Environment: lab
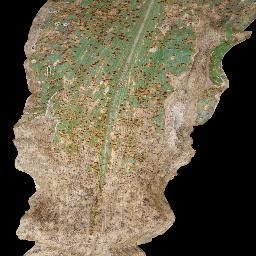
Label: common_rust